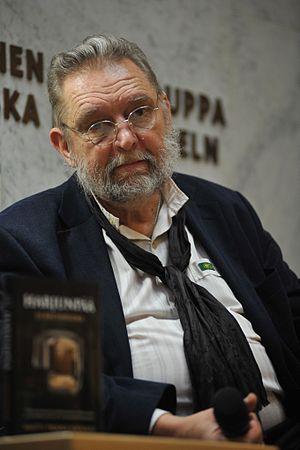
Matti Yrjänä Joensuu, né le 31 octobre 1948 à Helsinki et mort le 4 décembre 2011 à Valkeakoski, dans le Pirkanmaa, est un écrivain finlandais, auteur de roman policier.